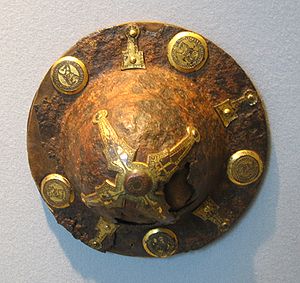
Cunipert
Et langobardisk skjold fra det nordlige Italien, 7. århundrede
Cunipert var en langobardisk konge der regerede i sidste halvdel af det 6. århundrede – 688 – 700. Han var søn den tidligere konge Perctarit.